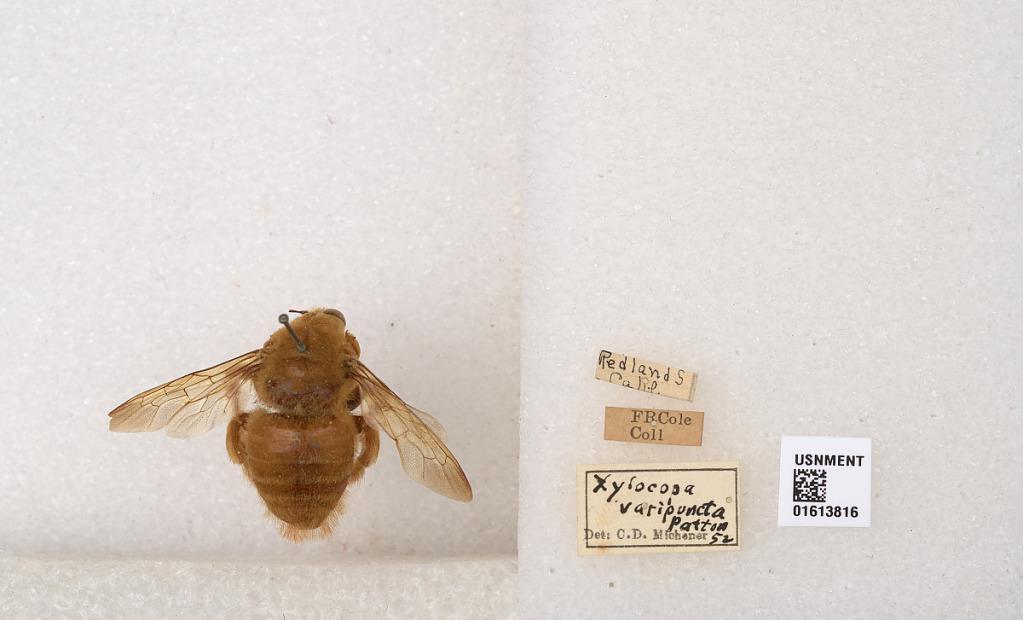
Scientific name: Xylocopa (Neoxylocopa) varipuncta Patton